Torus fracture

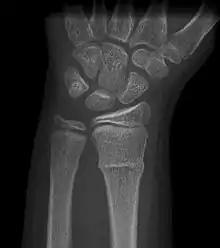
A radiograph image of a torus (buckle) fracture

Torus fractures are low risk and may cause acute pain. As the bone buckles (or crushes), instead of breaking, they are a stable injury as there is no displacement of the bone. This mechanism is analogous to the crumple zones in cars. As with other fractures, the site of fracture may be tender to touch and cause a sharp pain if pressure is exerted on the injured area.